Assassination of John F. Kennedy

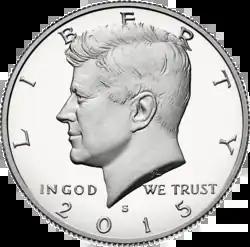
Congress authorized the minting of a new 50-cent piece, the Kennedy half dollar, in December 1963.

On March 22, 1967, New Orleans District Attorney Jim Garrison arrested and charged New Orleans businessman Clay Shaw with conspiring to assassinate President Kennedy, with the help of Oswald, David Ferrie, and others. A respected businessman who had helped renovate and preserve the French Quarter, Shaw was described as "the unlikeliest villain since Oscar Wilde". Both Shaw and the neurotic, avidly anti-Castro Ferrie were members of New Orleans' gay community. Ferrie died, possibly by suicide, four days after news of the investigation broke. On "The Tonight Show Starring Johnny Carson" in 1968, Garrison first publicly alleged that Shaw and Ferrie had been part of a larger CIA scheme to kill Kennedy and frame Oswald. In the 34-day trial conducted in 1969, Garrison played the Zapruder film and argued that the backwards motion of Kennedy's head after the fatal shot was indicative of a shooter in front on the grassy knoll.